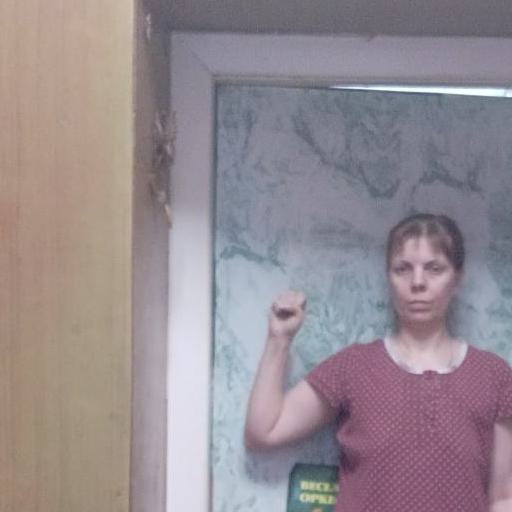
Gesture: fist